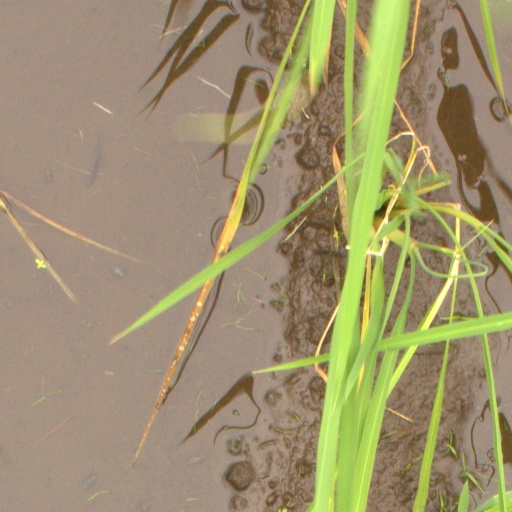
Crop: rice